Pumapunku

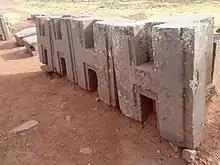
Some of the so-called "H-blocks" which were interconnected (or intended to interconnect) with other andesite blocks forming blind miniature gateways. What the gateways looked like is depicted in the monolith called "Escritorio del Inca", which is an accurate and reduced-scale model of a full-scale architectural form.

There also exist miniature gateways at Pumapunku which are perfect replicas of once standing monumental full-sized gateways. When reducing the full-sized monumental architecture to miniature architecture the Tiahuanacans applied a specific formula. There also exist replicas of larger monumental structures. For example it has been shown that the much-admired carved block known as the "Escritorio del Inca" is an accurate and reduced-scale model of full-scale architecture. Some of these "model stones" like "little Pumapunku" are not isolated stones but, rather, seem to fit in the context of other stones and stone fragments. According to Protzen and Nair the fact that many of these "model stones" were executed in multiple exemplars bespeaks mass production.